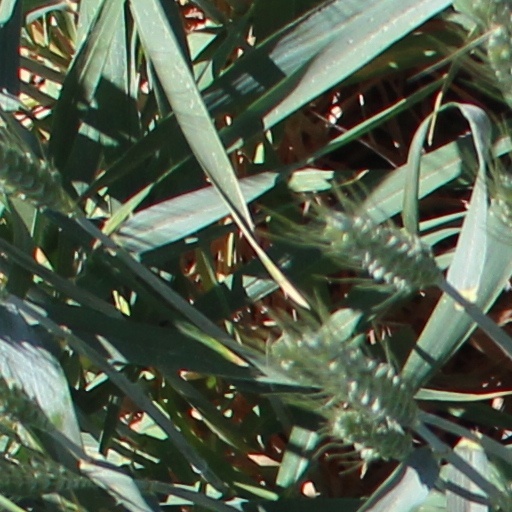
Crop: wheat